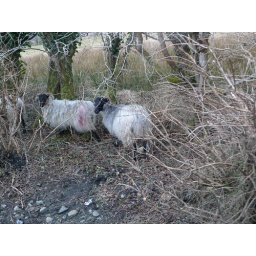
These sheep pretended to be cars for a while, then nipped in at the last minute